Stade Roland Garros

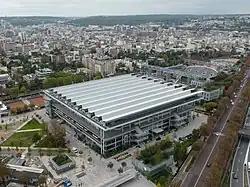
Court Philippe Chatrier in 2022, the complex's centerpiece and principal venue

Stade Roland Garros ('Roland Garros Stadium') is a complex of tennis courts, including stadiums, located in Paris that hosts the French Open. That tournament, also known as Roland Garros, is a major tennis championship played annually in late May and early June. The complex is named after Roland Garros (1888–1918), a pioneering French aviator, and was constructed in 1928 to host France's first defence of the Davis Cup.